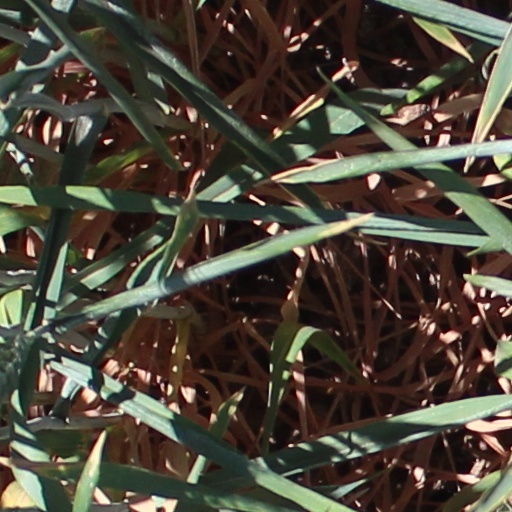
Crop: wheat